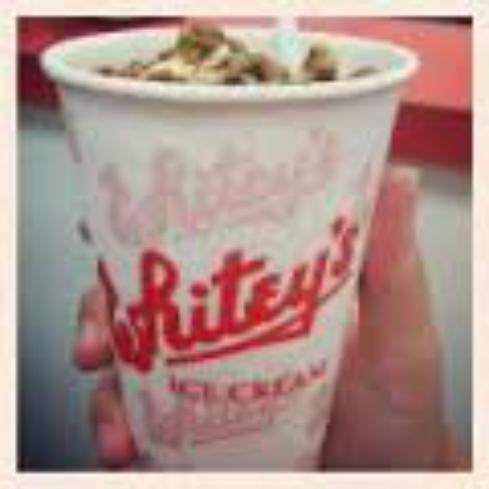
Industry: Food